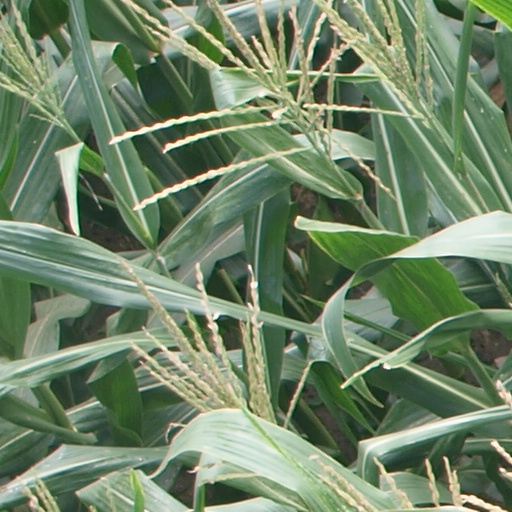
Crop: maize; corn